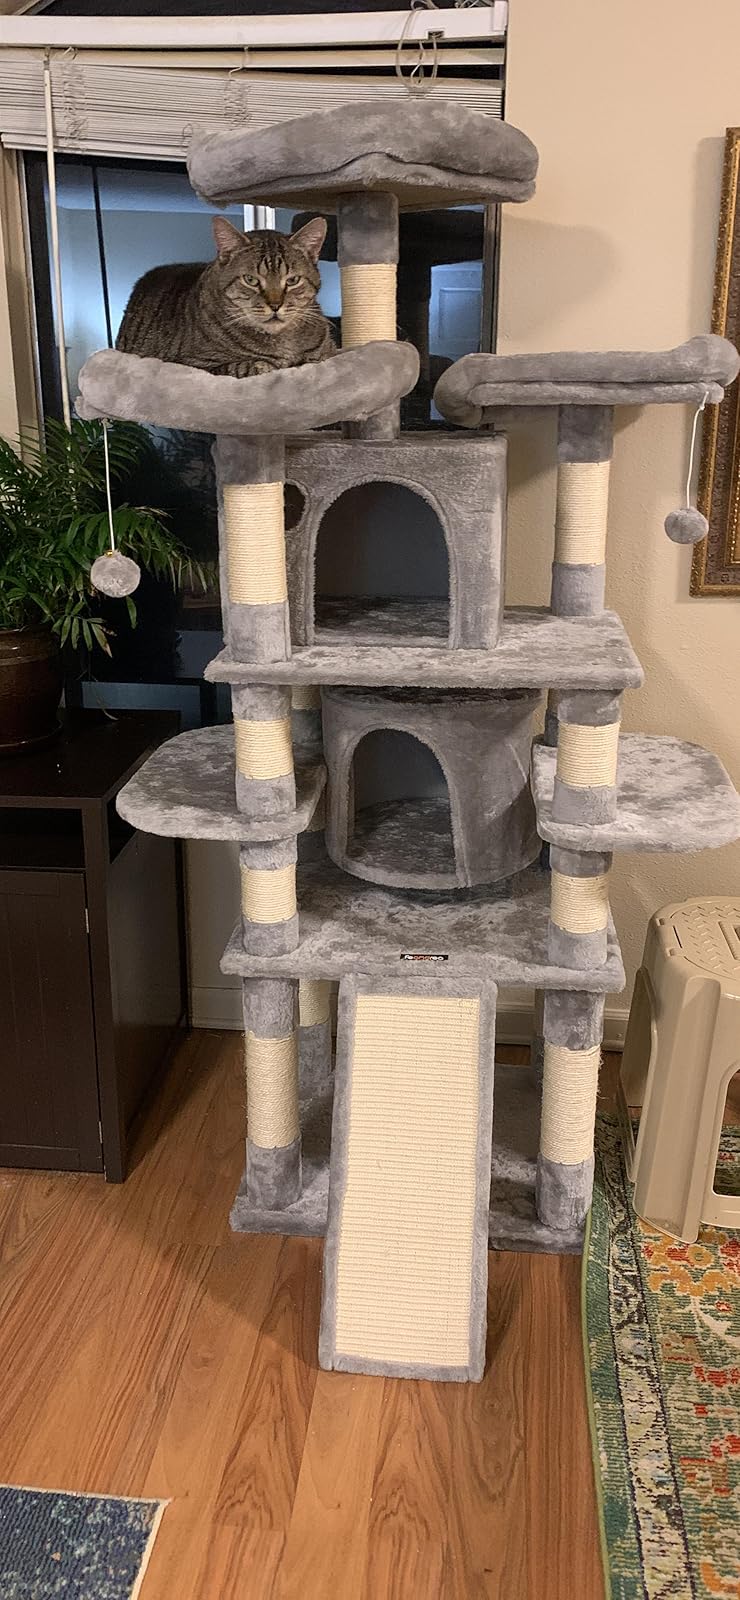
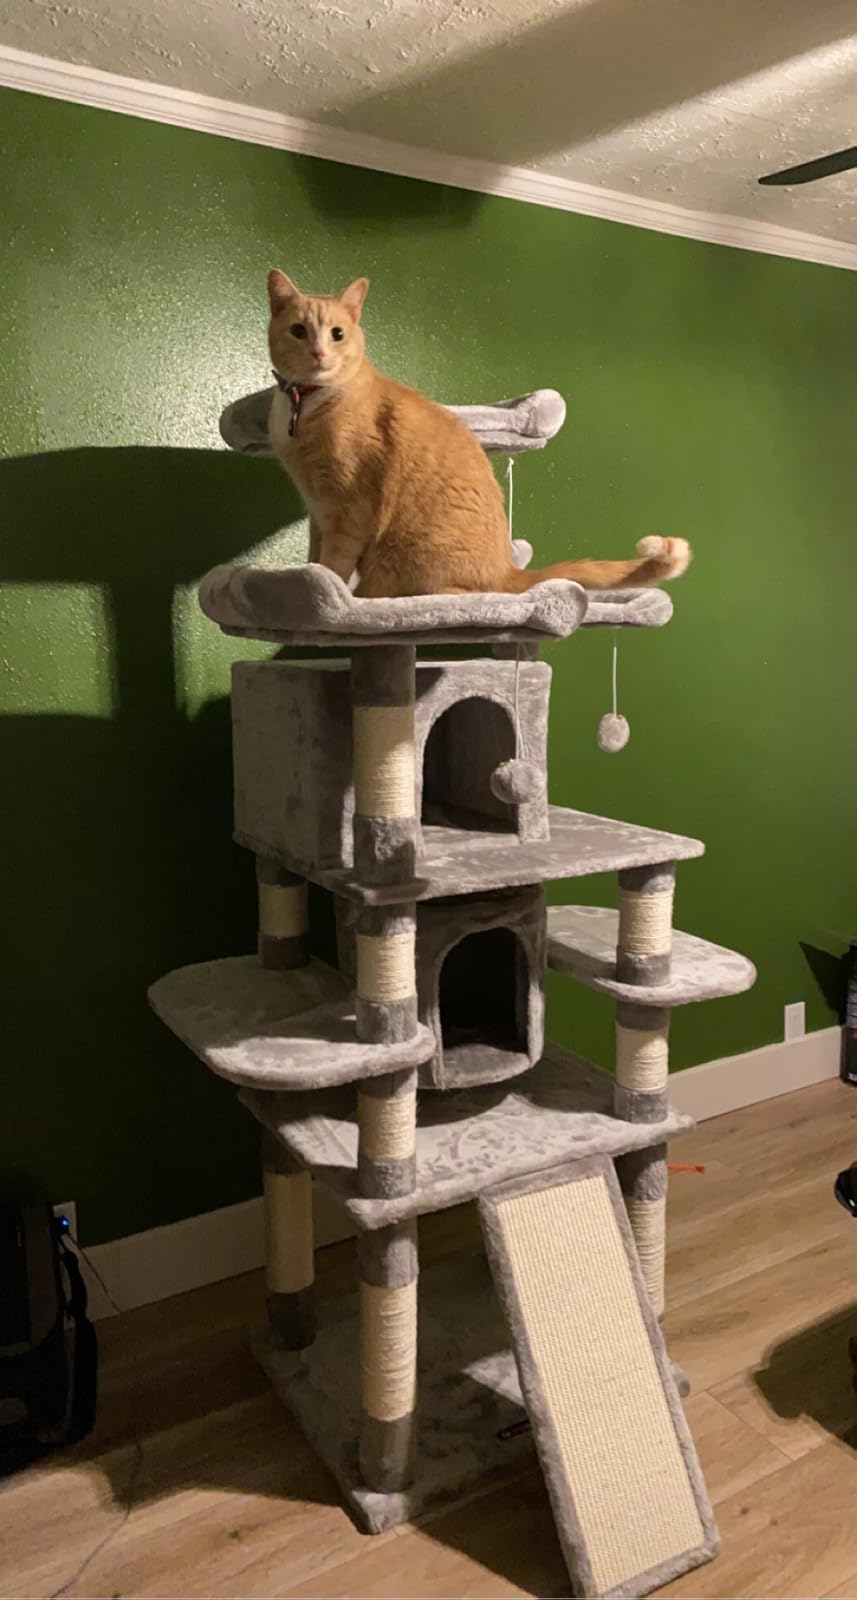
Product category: items_cat tree
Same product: yes